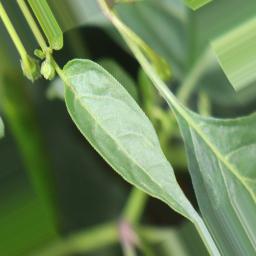
Label: mites_and_trips